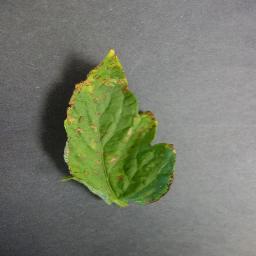
Label: Tomato___Bacterial_spot